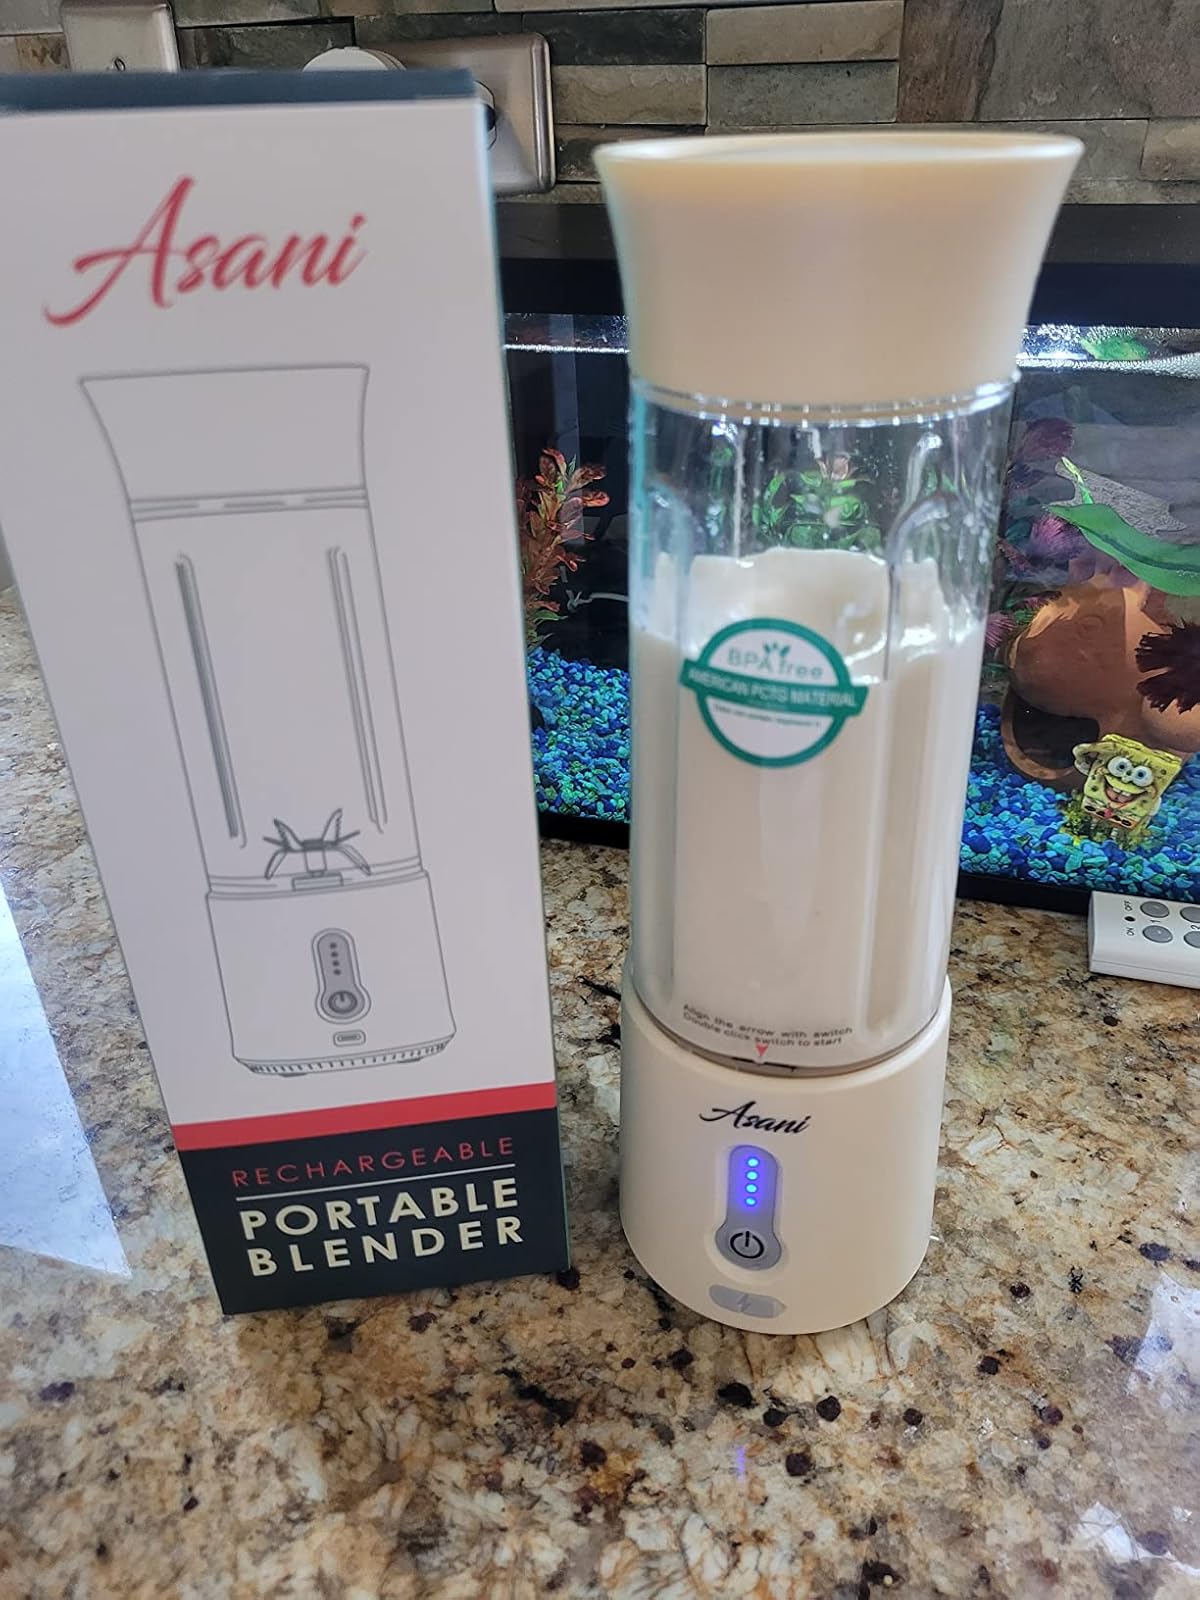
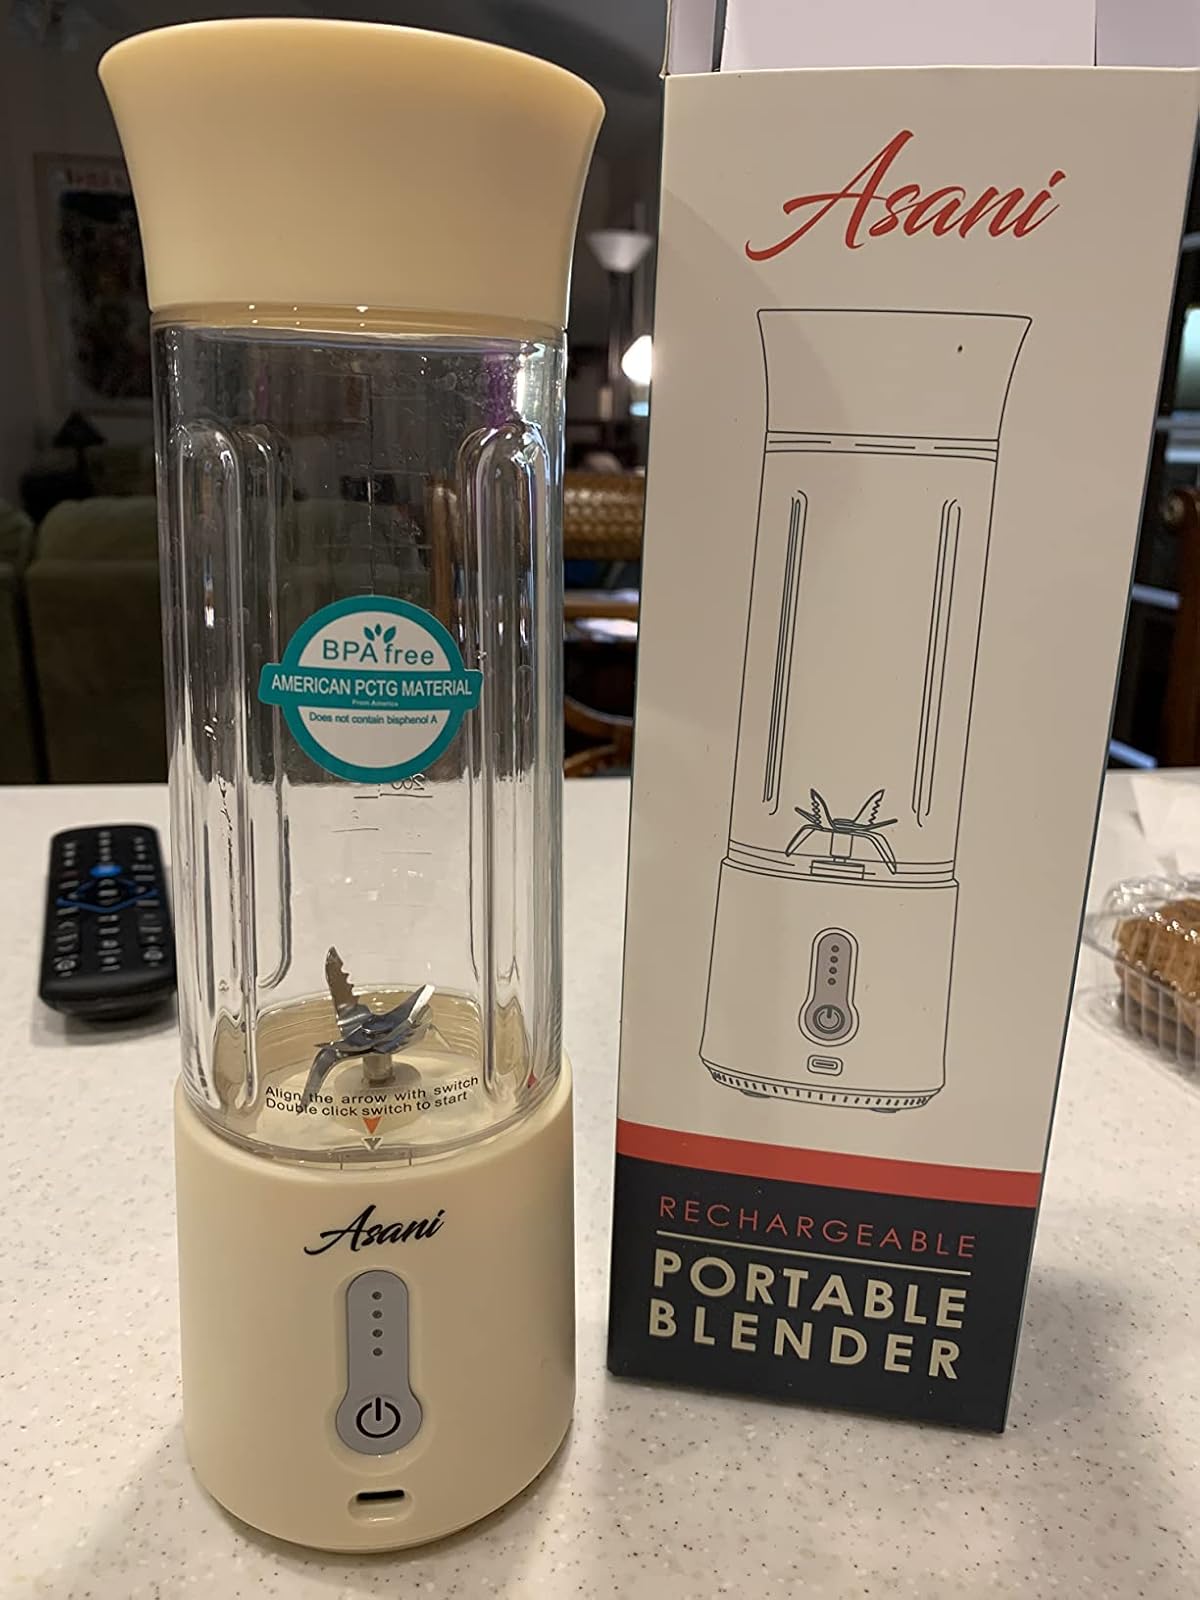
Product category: items_blender
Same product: yes